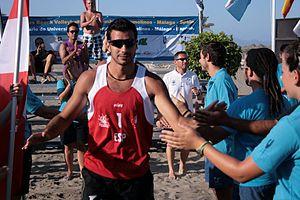
Miguel Angel de Amo lors d'un tournoi
Miguel Ángel de Amo Fernández-Echevarría est un joueur espagnol de volley-ball et de beach-volley né le 16 septembre 1985 à Madrid. Il mesure 1,85 m et joue passeur. Il est international espagnol.